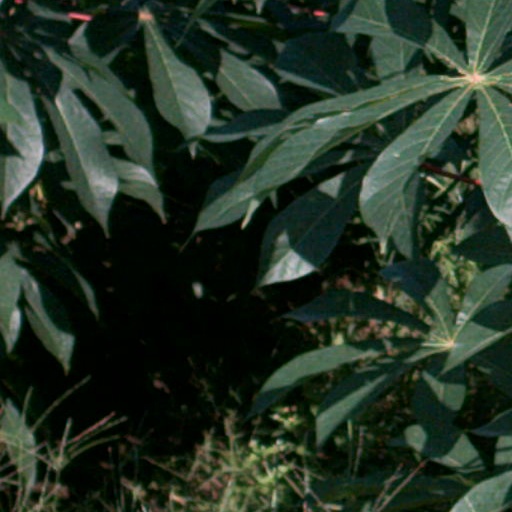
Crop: cassava